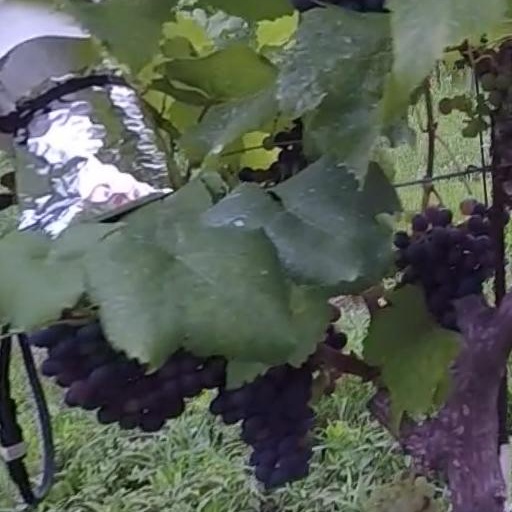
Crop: grape